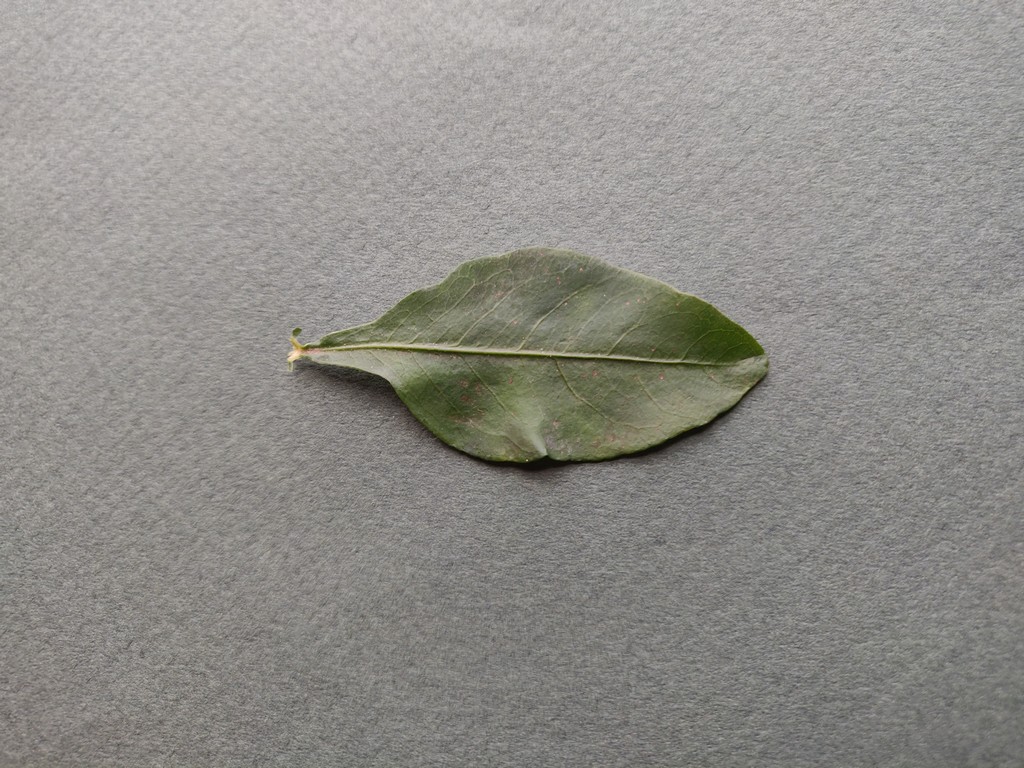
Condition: Healthy
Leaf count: single
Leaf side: front